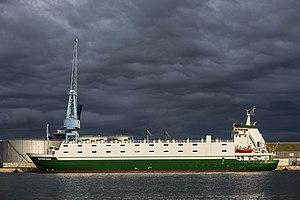
Un navire bétailler est un navire de charge spécialisé dans le transport de bétail.